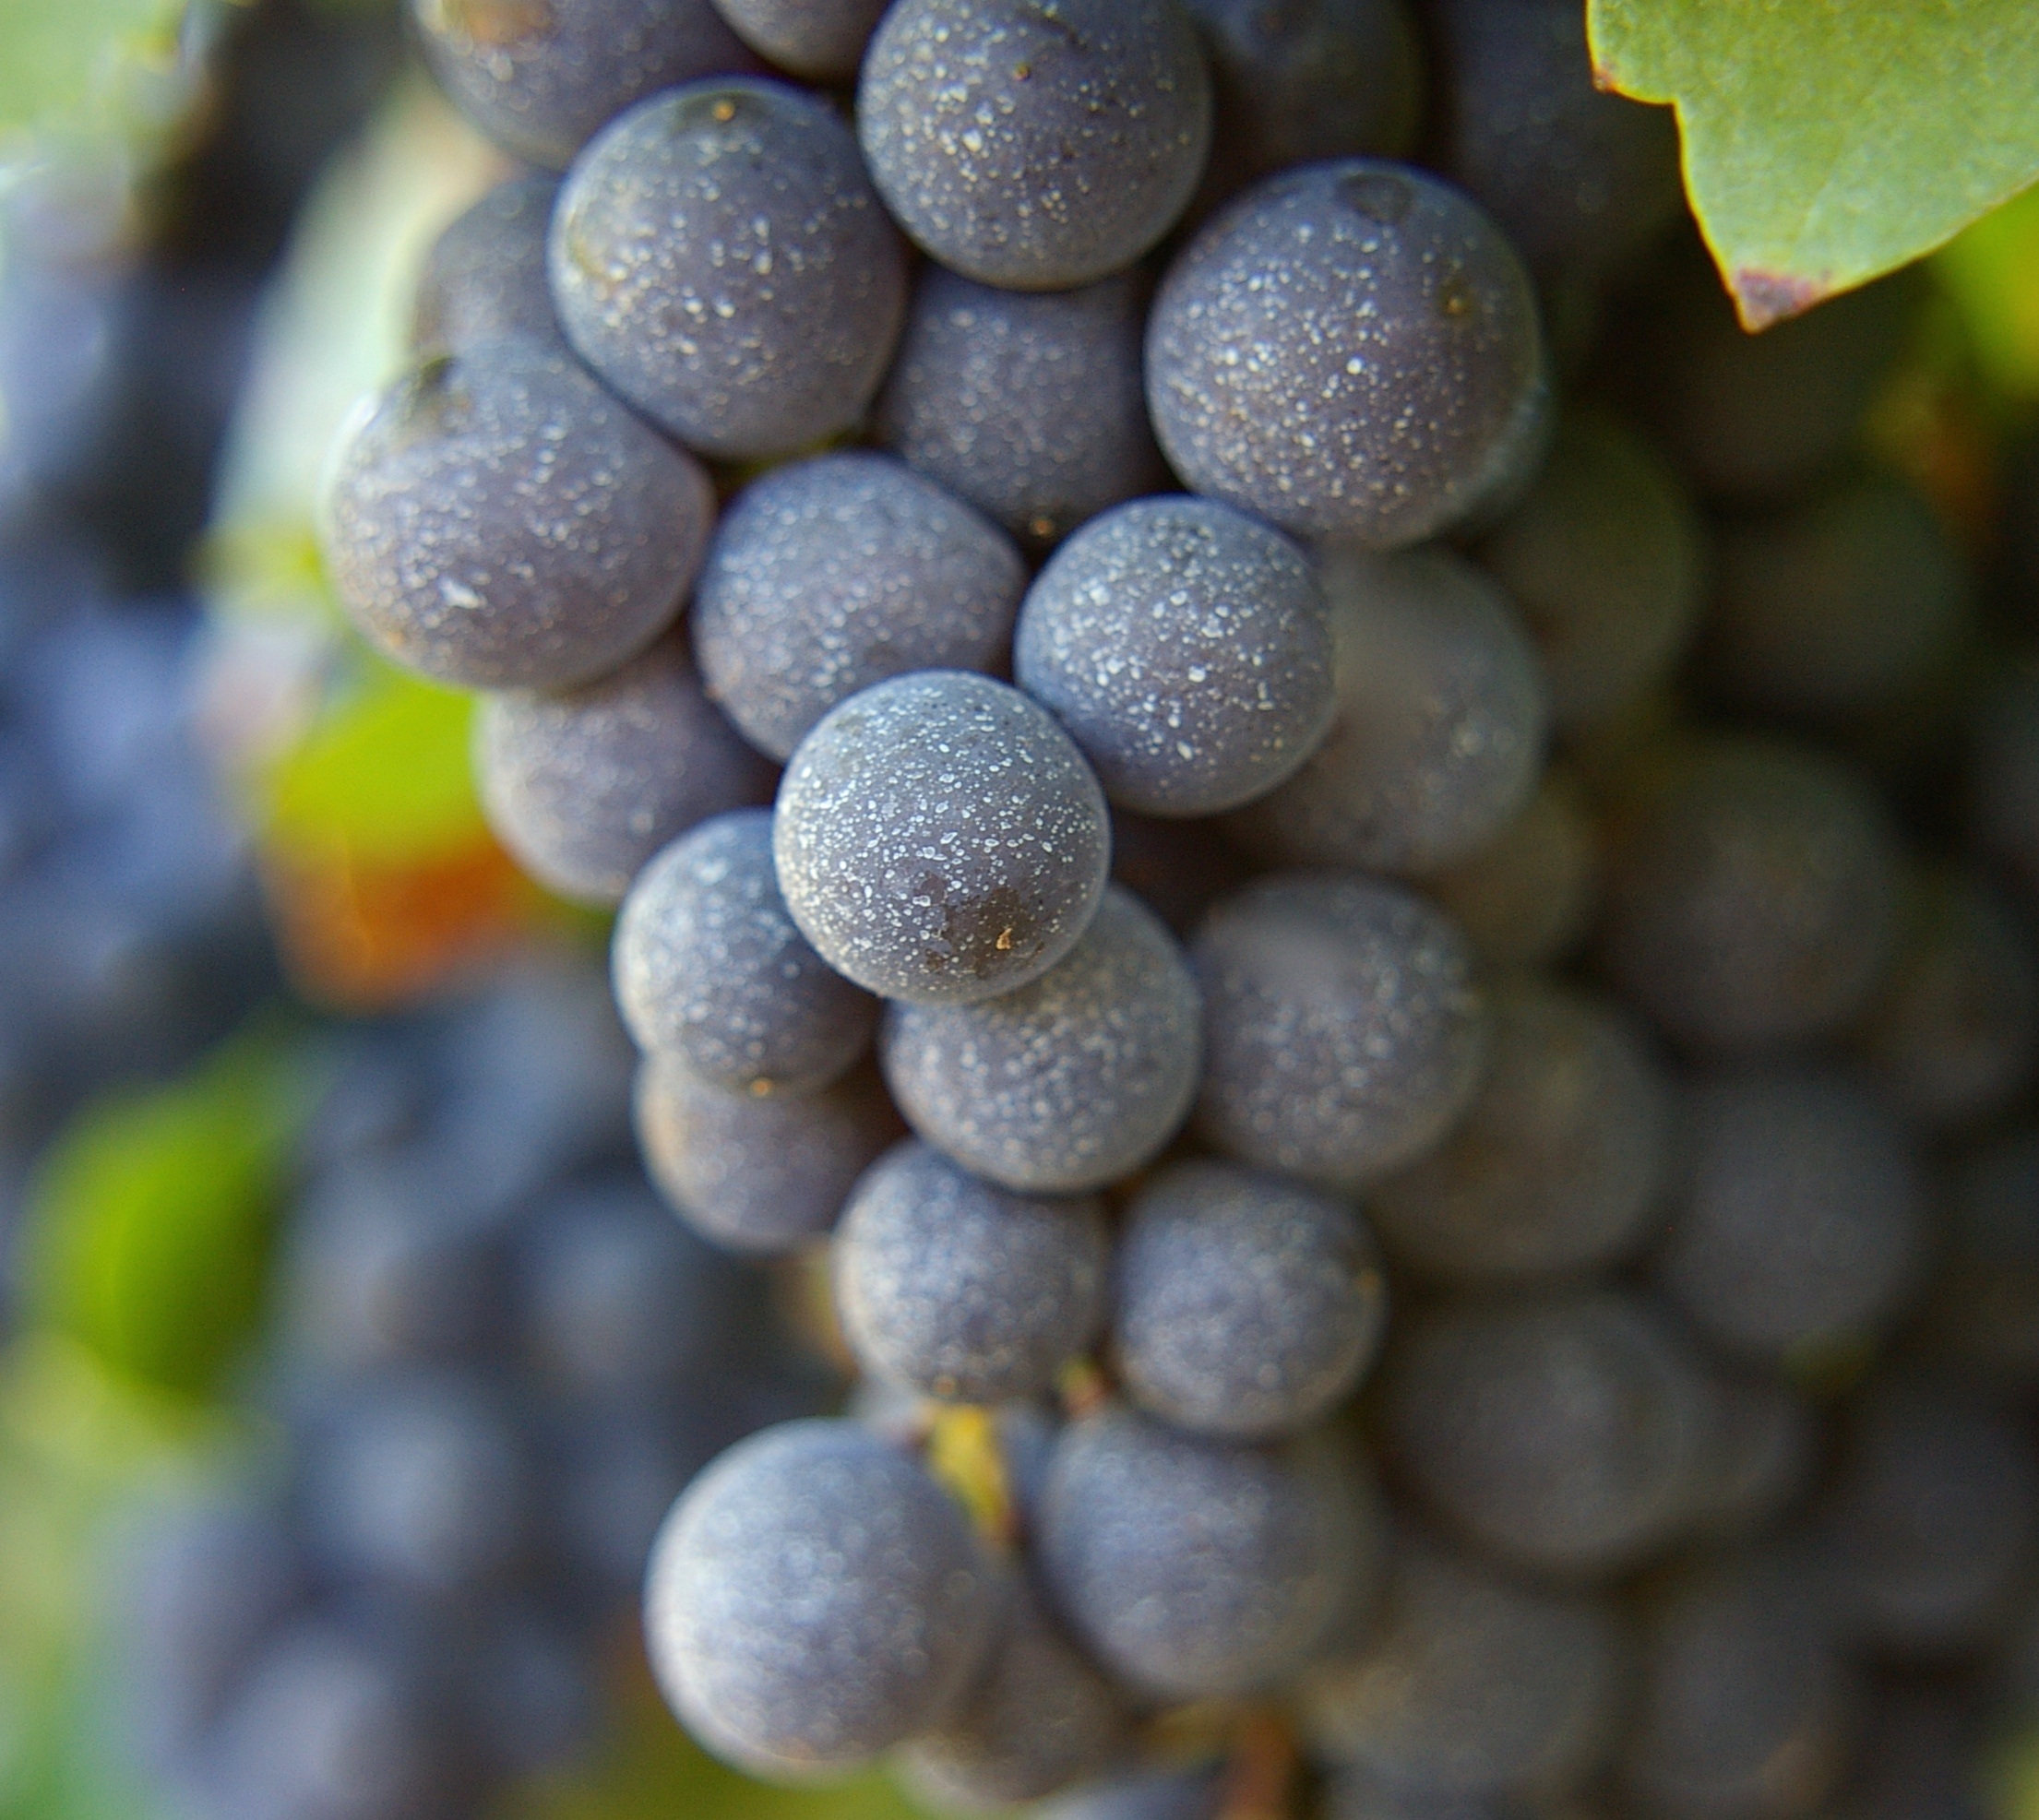
tree, branch, plant, grape, bunch, wine, fruit, leaf, flower, purple, ripe, food, produce, botany, flora, close up, grapevine, shrub, grapes, cluster, macro photography, flowering plant, vitis, land plant, grapevine family